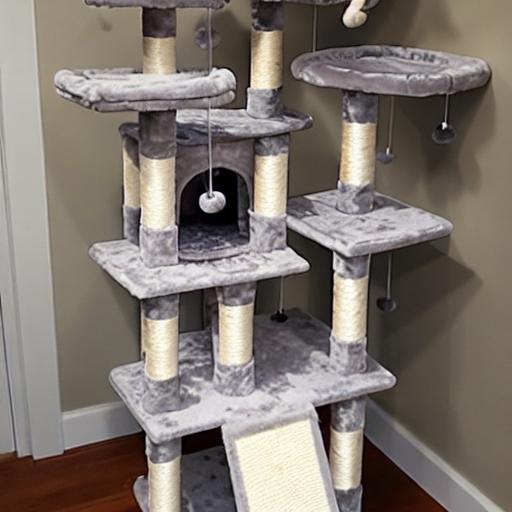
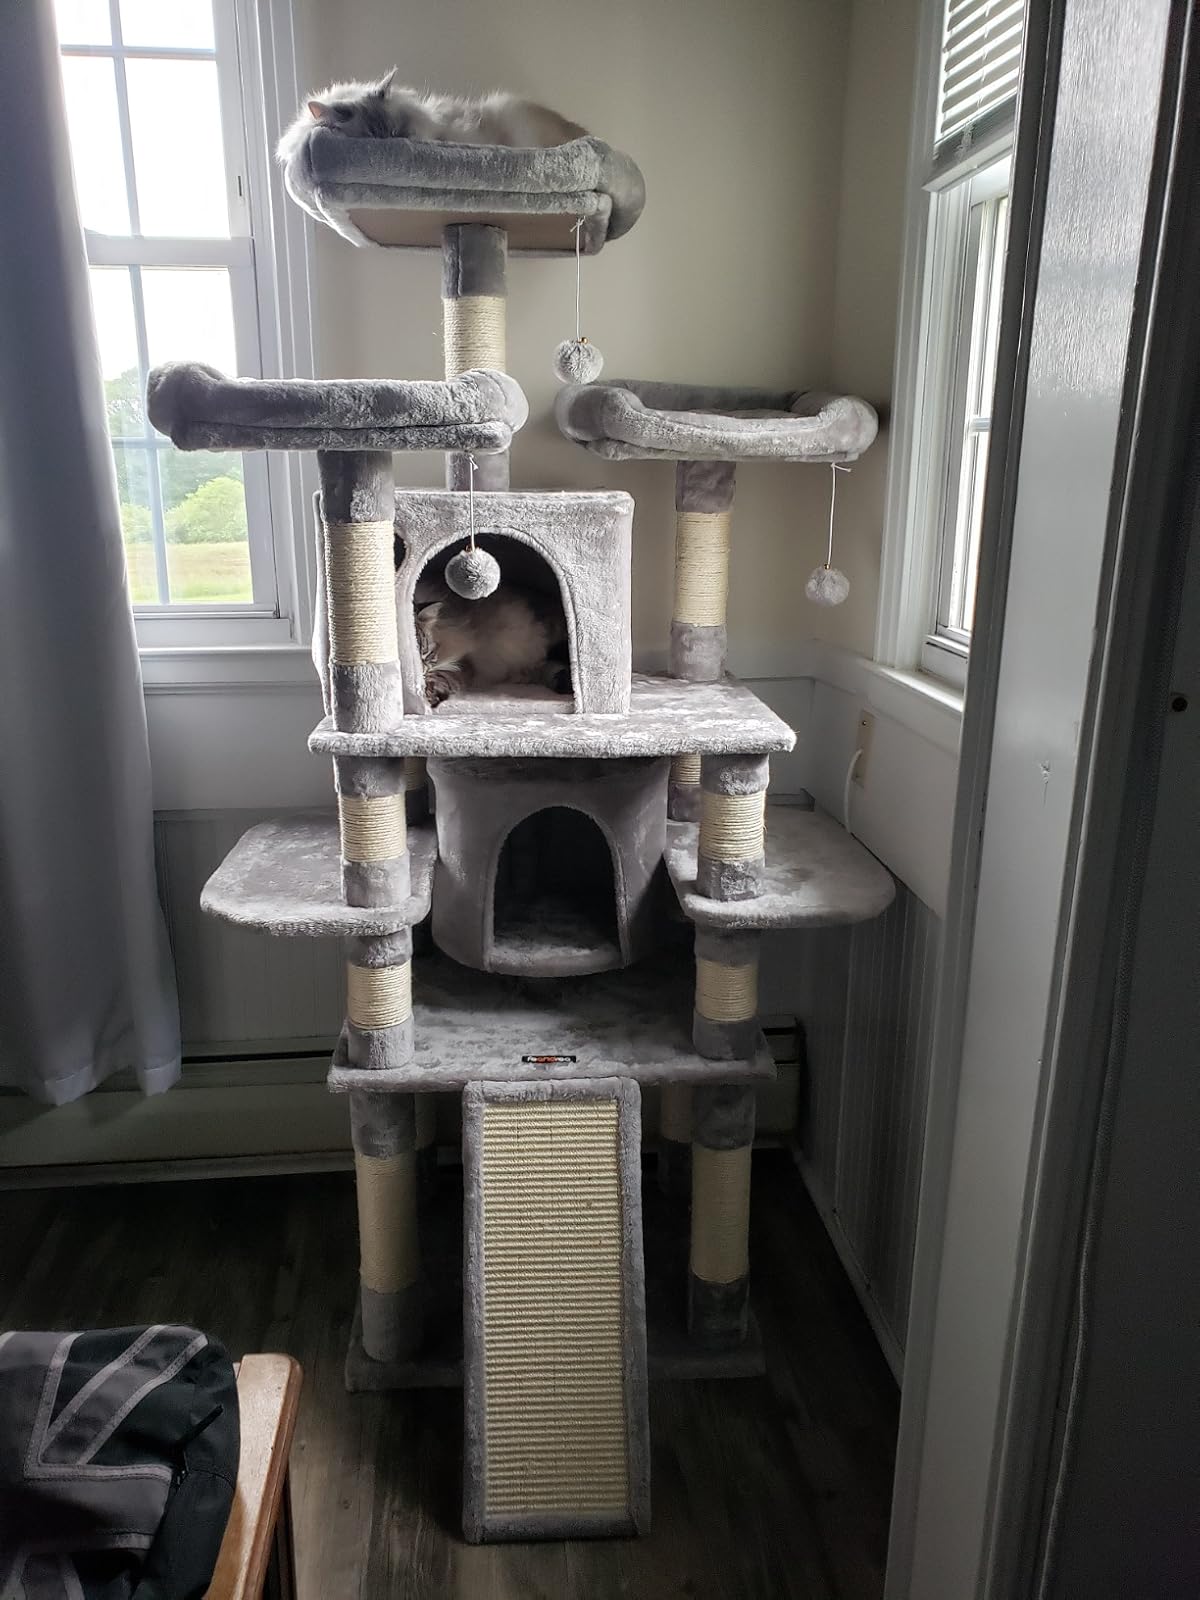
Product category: items_cat tree
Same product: no